Late Shang

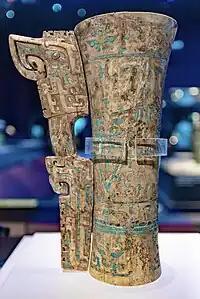
Ivory goblet from the tomb of Fu Hao

The earliest securely dated event in Chinese history is the start of the Gonghe Regency in 841 BC, early in the Zhou dynasty, a date first established by the Han dynasty historian Sima Qian. Attempts to establish earlier dates have been plagued by doubts about the origin and transmission of traditional texts and the difficulties in their interpretation. More recent attempts, including by the Xia–Shang–Zhou Chronology Project, have compared the traditional histories with archaeological and astronomical data.